White tiger

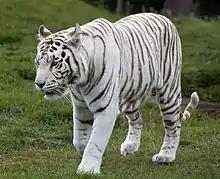
A captive white tiger in Birmingham, United Kingdom

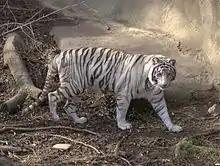
A white Bengal tiger at the Cincinnati Zoo

Because of the extreme rarity of the white tiger allele in the wild, the breeding pool was limited to the small number of white tigers in captivity. According to Kailash Sankhala, the last white tiger ever seen in the wild was shot in 1958. Today there is a large number of white tigers in captivity. A white Amur tiger may have been born at Center Hill and has given rise to a strain of white Amur tigers. A man named Robert Baudy realized that his tigers had white genes when a tiger he sold to Marwell Zoo in England developed white spots, and bred them accordingly. The Lowry Park Zoo in Tampa Bay had four of these white Amur tigers, descended from Robert Baudy's stock.